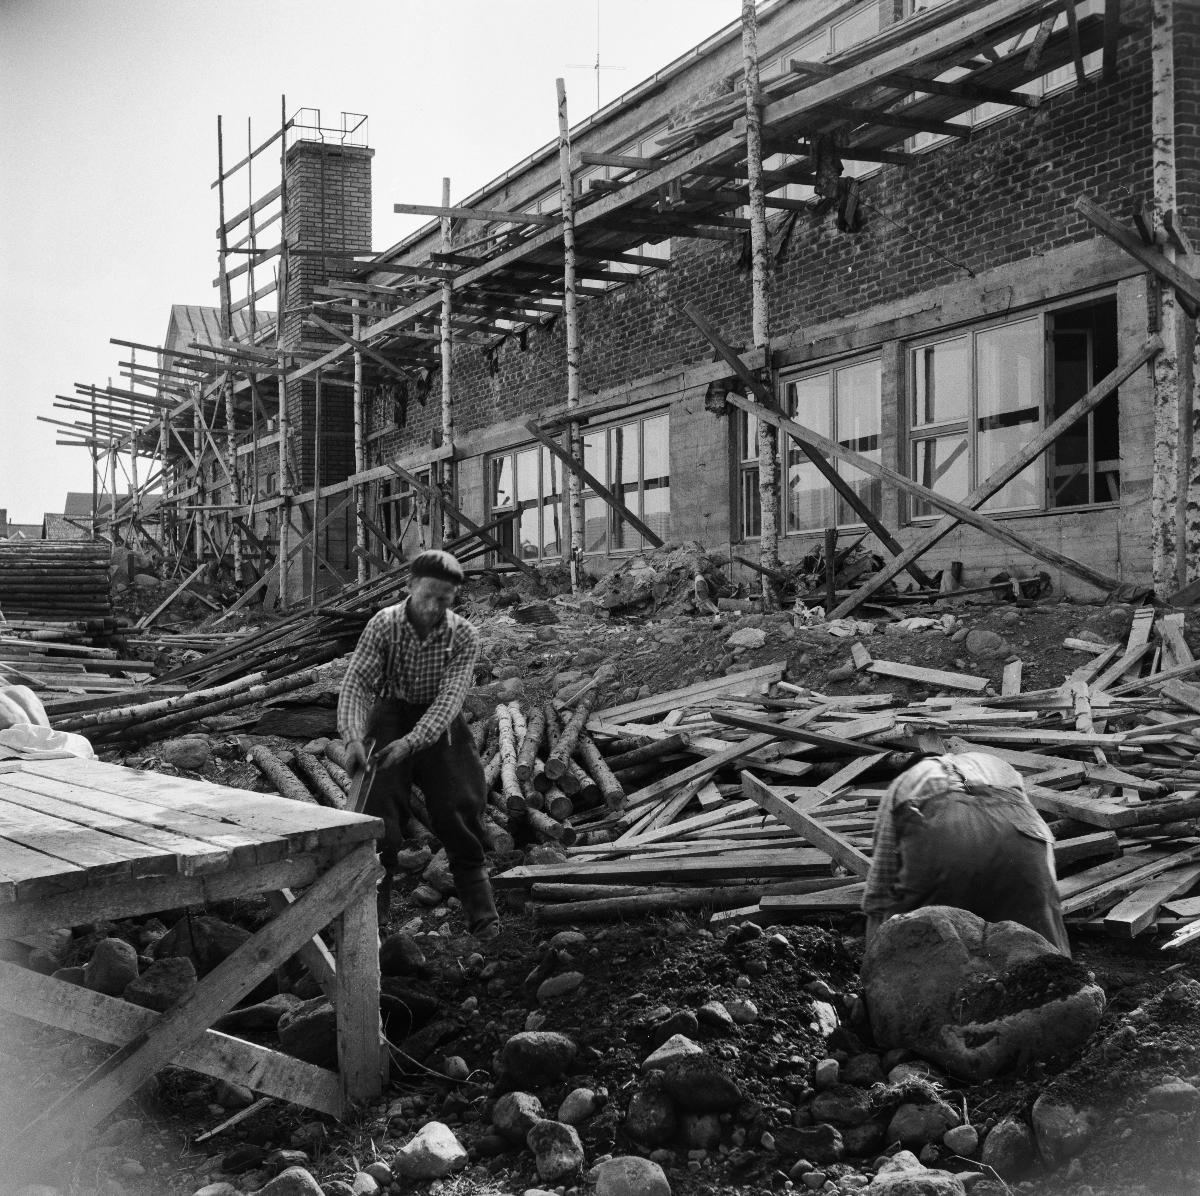
Reportaasi 21.5.1959: Kujien ja kesävieraiden Puutikkala
Reportage 21.5.1959: Alleys and summer visitors's Puutikkala
sisällön kuvaus: Rakenteilla olevaan Puutikkalan uuteen kansakouluun tulee kolme luokkahuonetta ja käsityöluokka sekä koulukeittiö. Rakennustöissä tänään Pertti Haataja, Sakari Lindberg ja Viljo Vuorinen. content description: Puutikkala's new school which is being build, will have three classrooms, crafts classroom and kitchen. Pertti Haataja, Sakari Lindberg and Viljo Vuorinen are building the school today.
Kuvaaja: Sauri, Eero, kuvaaja
Vuosi: 1900
Paikka: Suomi, Pirkanmaa, Pälkäne, Luopioinen, Puutikkala
Aiheet: kylät; koulu; koulurakennukset; rakennelmat; kansakoulu; villages; schools (educational institutions); school buildings; construction; primary school (folk school); byar; skolor (läroanstalter); skolbyggnader; byggande; folkskolan